Dnipro

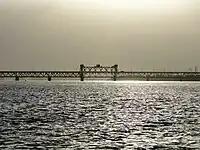
Staryi Bridge

In the wake of the Russian invasion of Ukraine on 24 February 2022, and with developing military fronts near Kyiv and to the north, east and south, Dnipro has become a logistical hub for humanitarian aid and a reception point for people fleeing the war. Roughly equidistant from the war's major theatres in the east and the south, the city's location is proving critical for supplying the Ukrainian defence effort. At the same time, its control of a Dnieper River crossing and the opportunity it would provide to cut off Ukrainian forces in the Donbas makes the city a high-value target for the Russians.